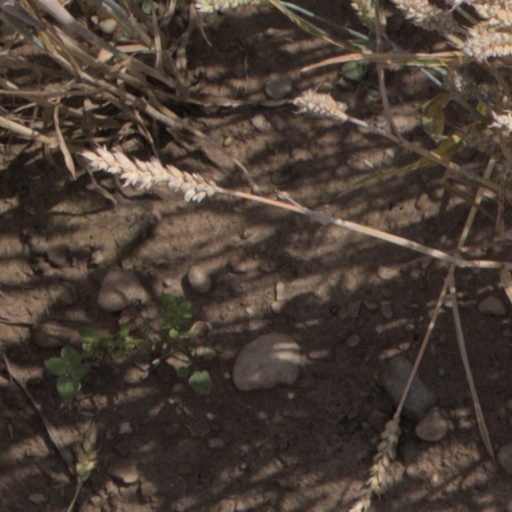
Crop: wheat